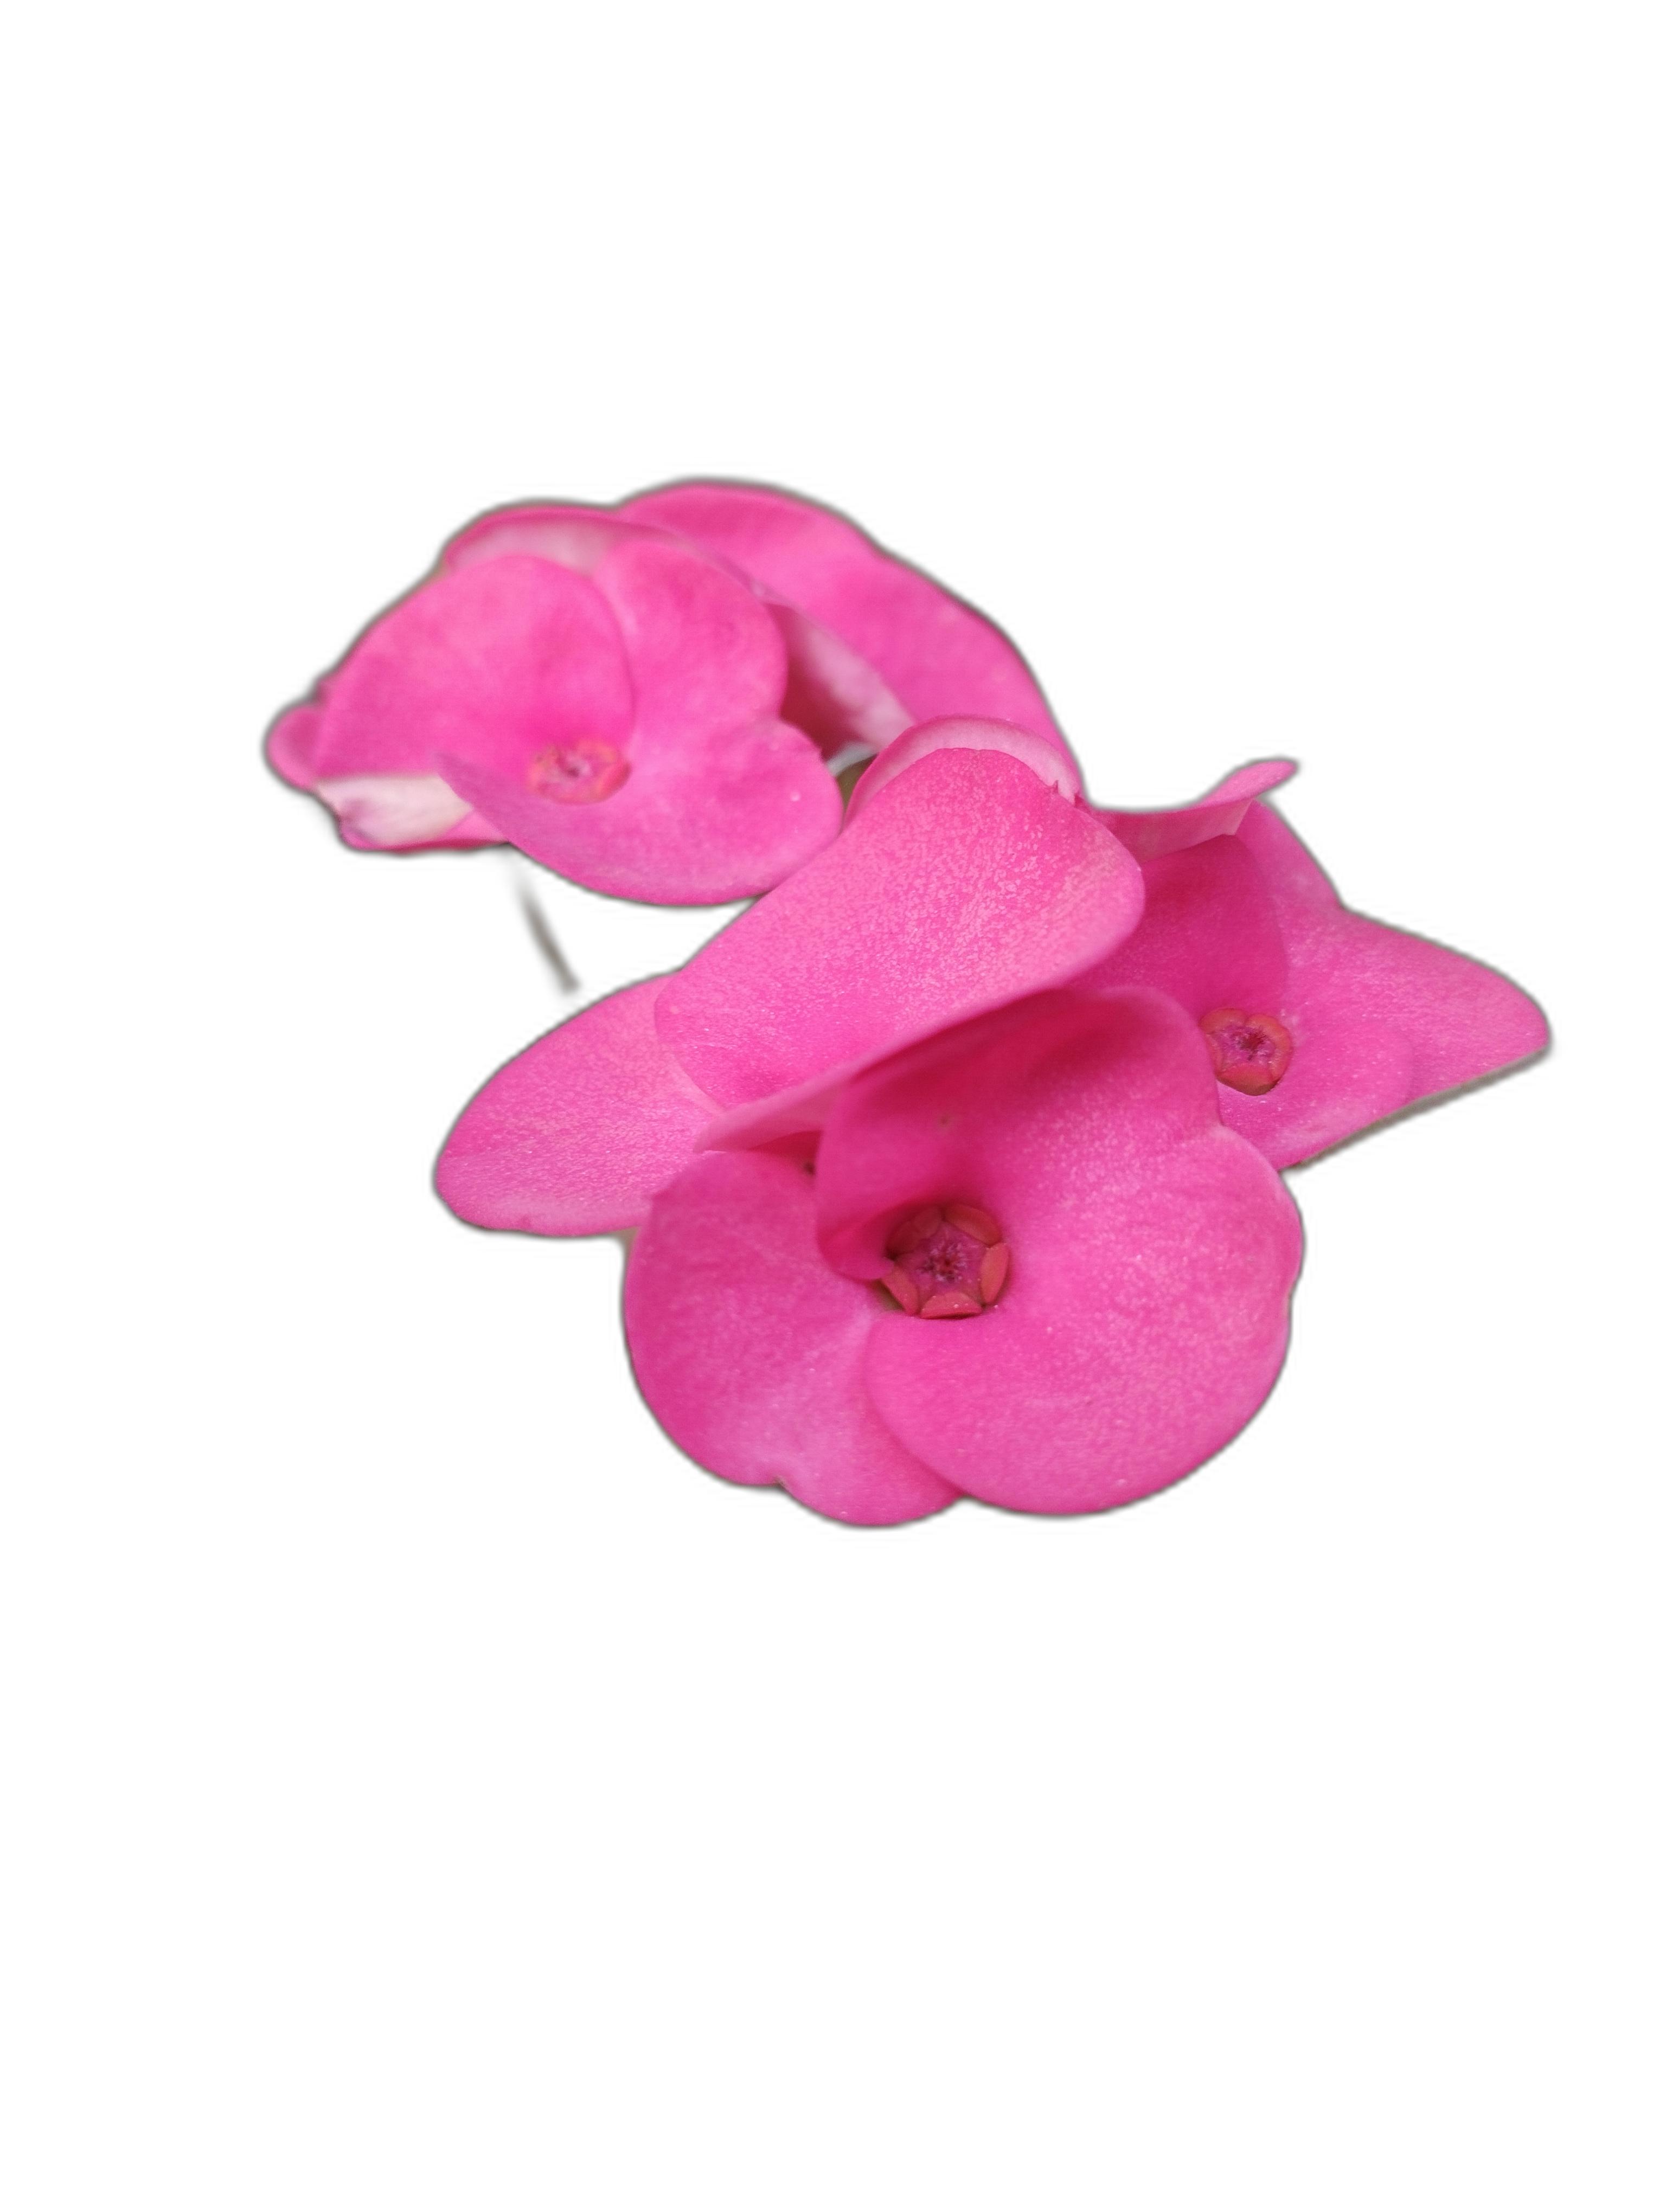
Label: Crown of thorns